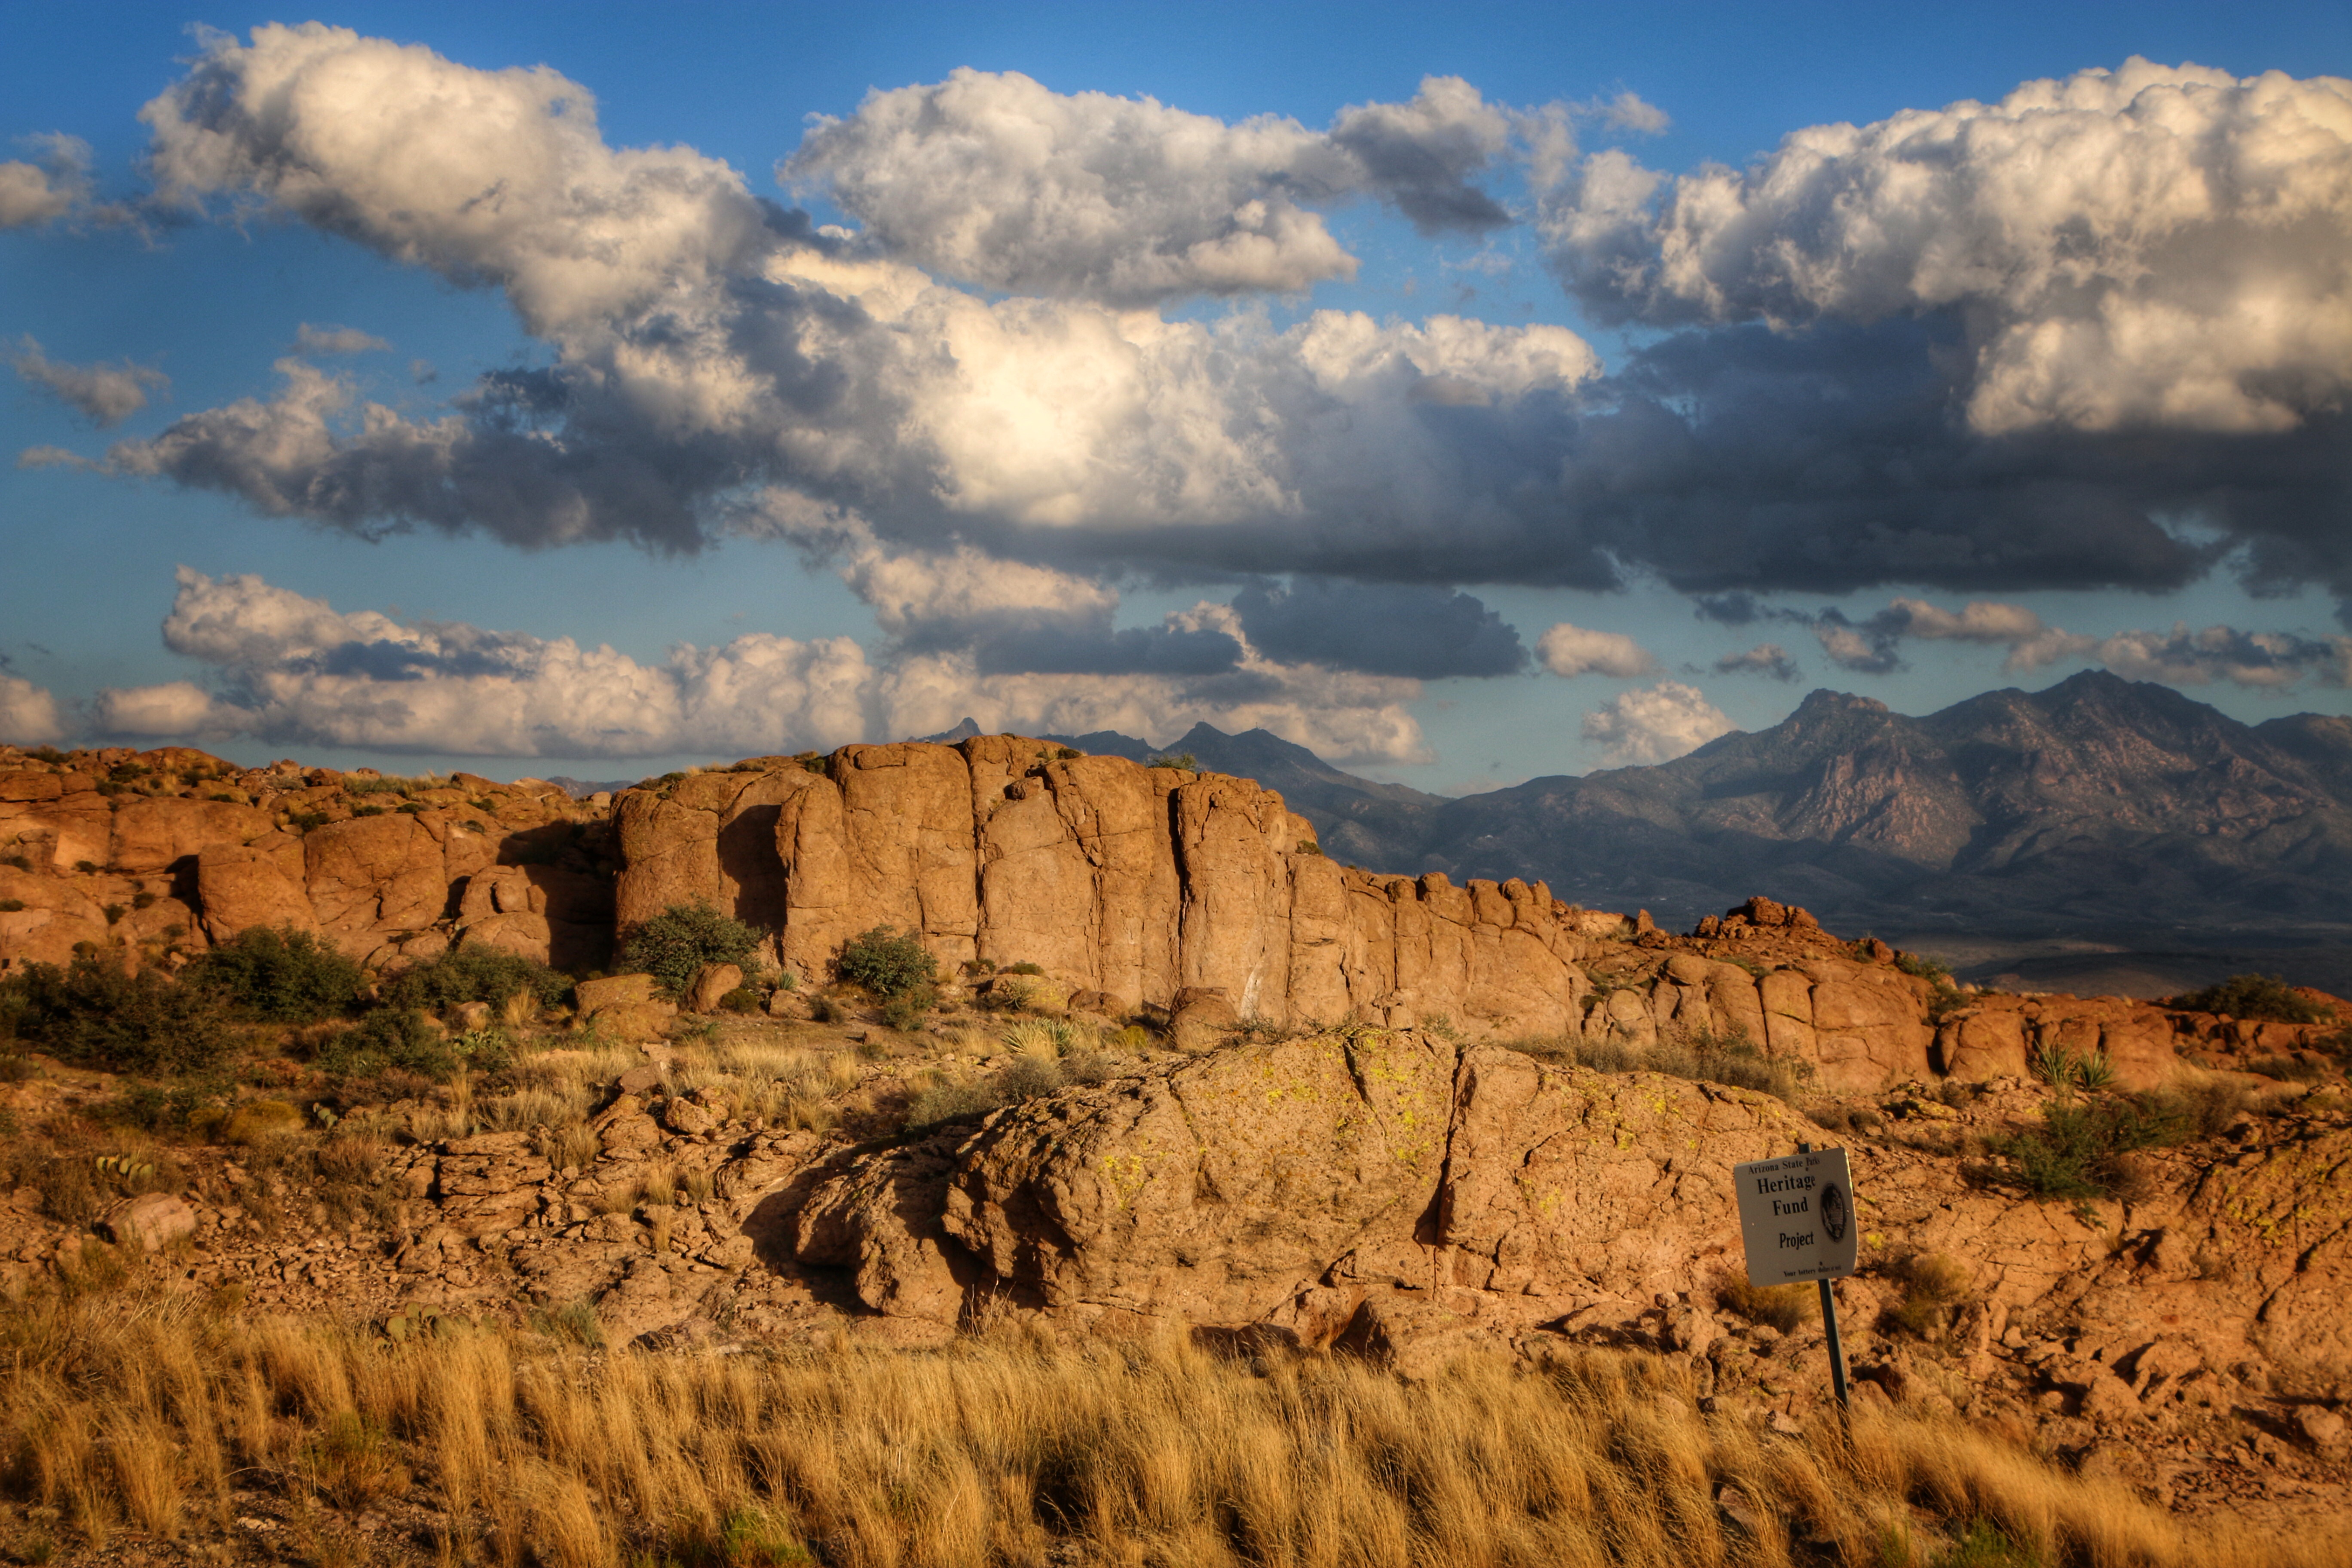
landscape, nature, rock, wilderness, mountain, cloud, sky, sunset, hill, valley, cliff, dusk, terrain, national park, geology, badlands, plateau, butte, landform, natural environment, geographical feature, mountainous landforms